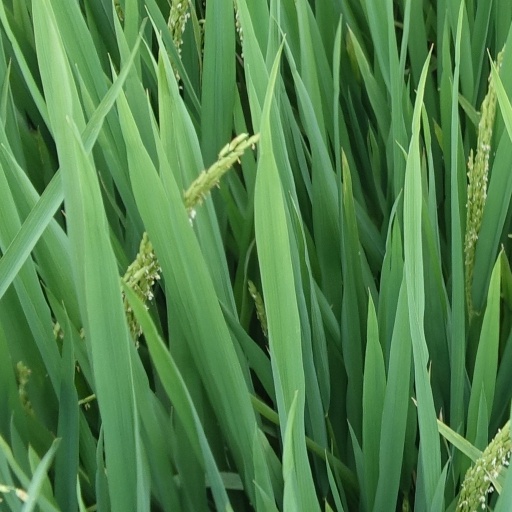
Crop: rice